Mann (novel)

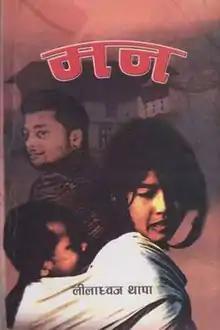
Cover page of the book

Mann is a 1957 Nepali novel by Leeladhwaj Thapa. It was published in 1957 by Sajha Prakashan. It is the third novel by Thapa, who had previously written "Shanti" and "Purvasmriti". Mann won the Madan Puraskar that same year. The book was reprinted by Book Hill Publication on December 4, 2020.